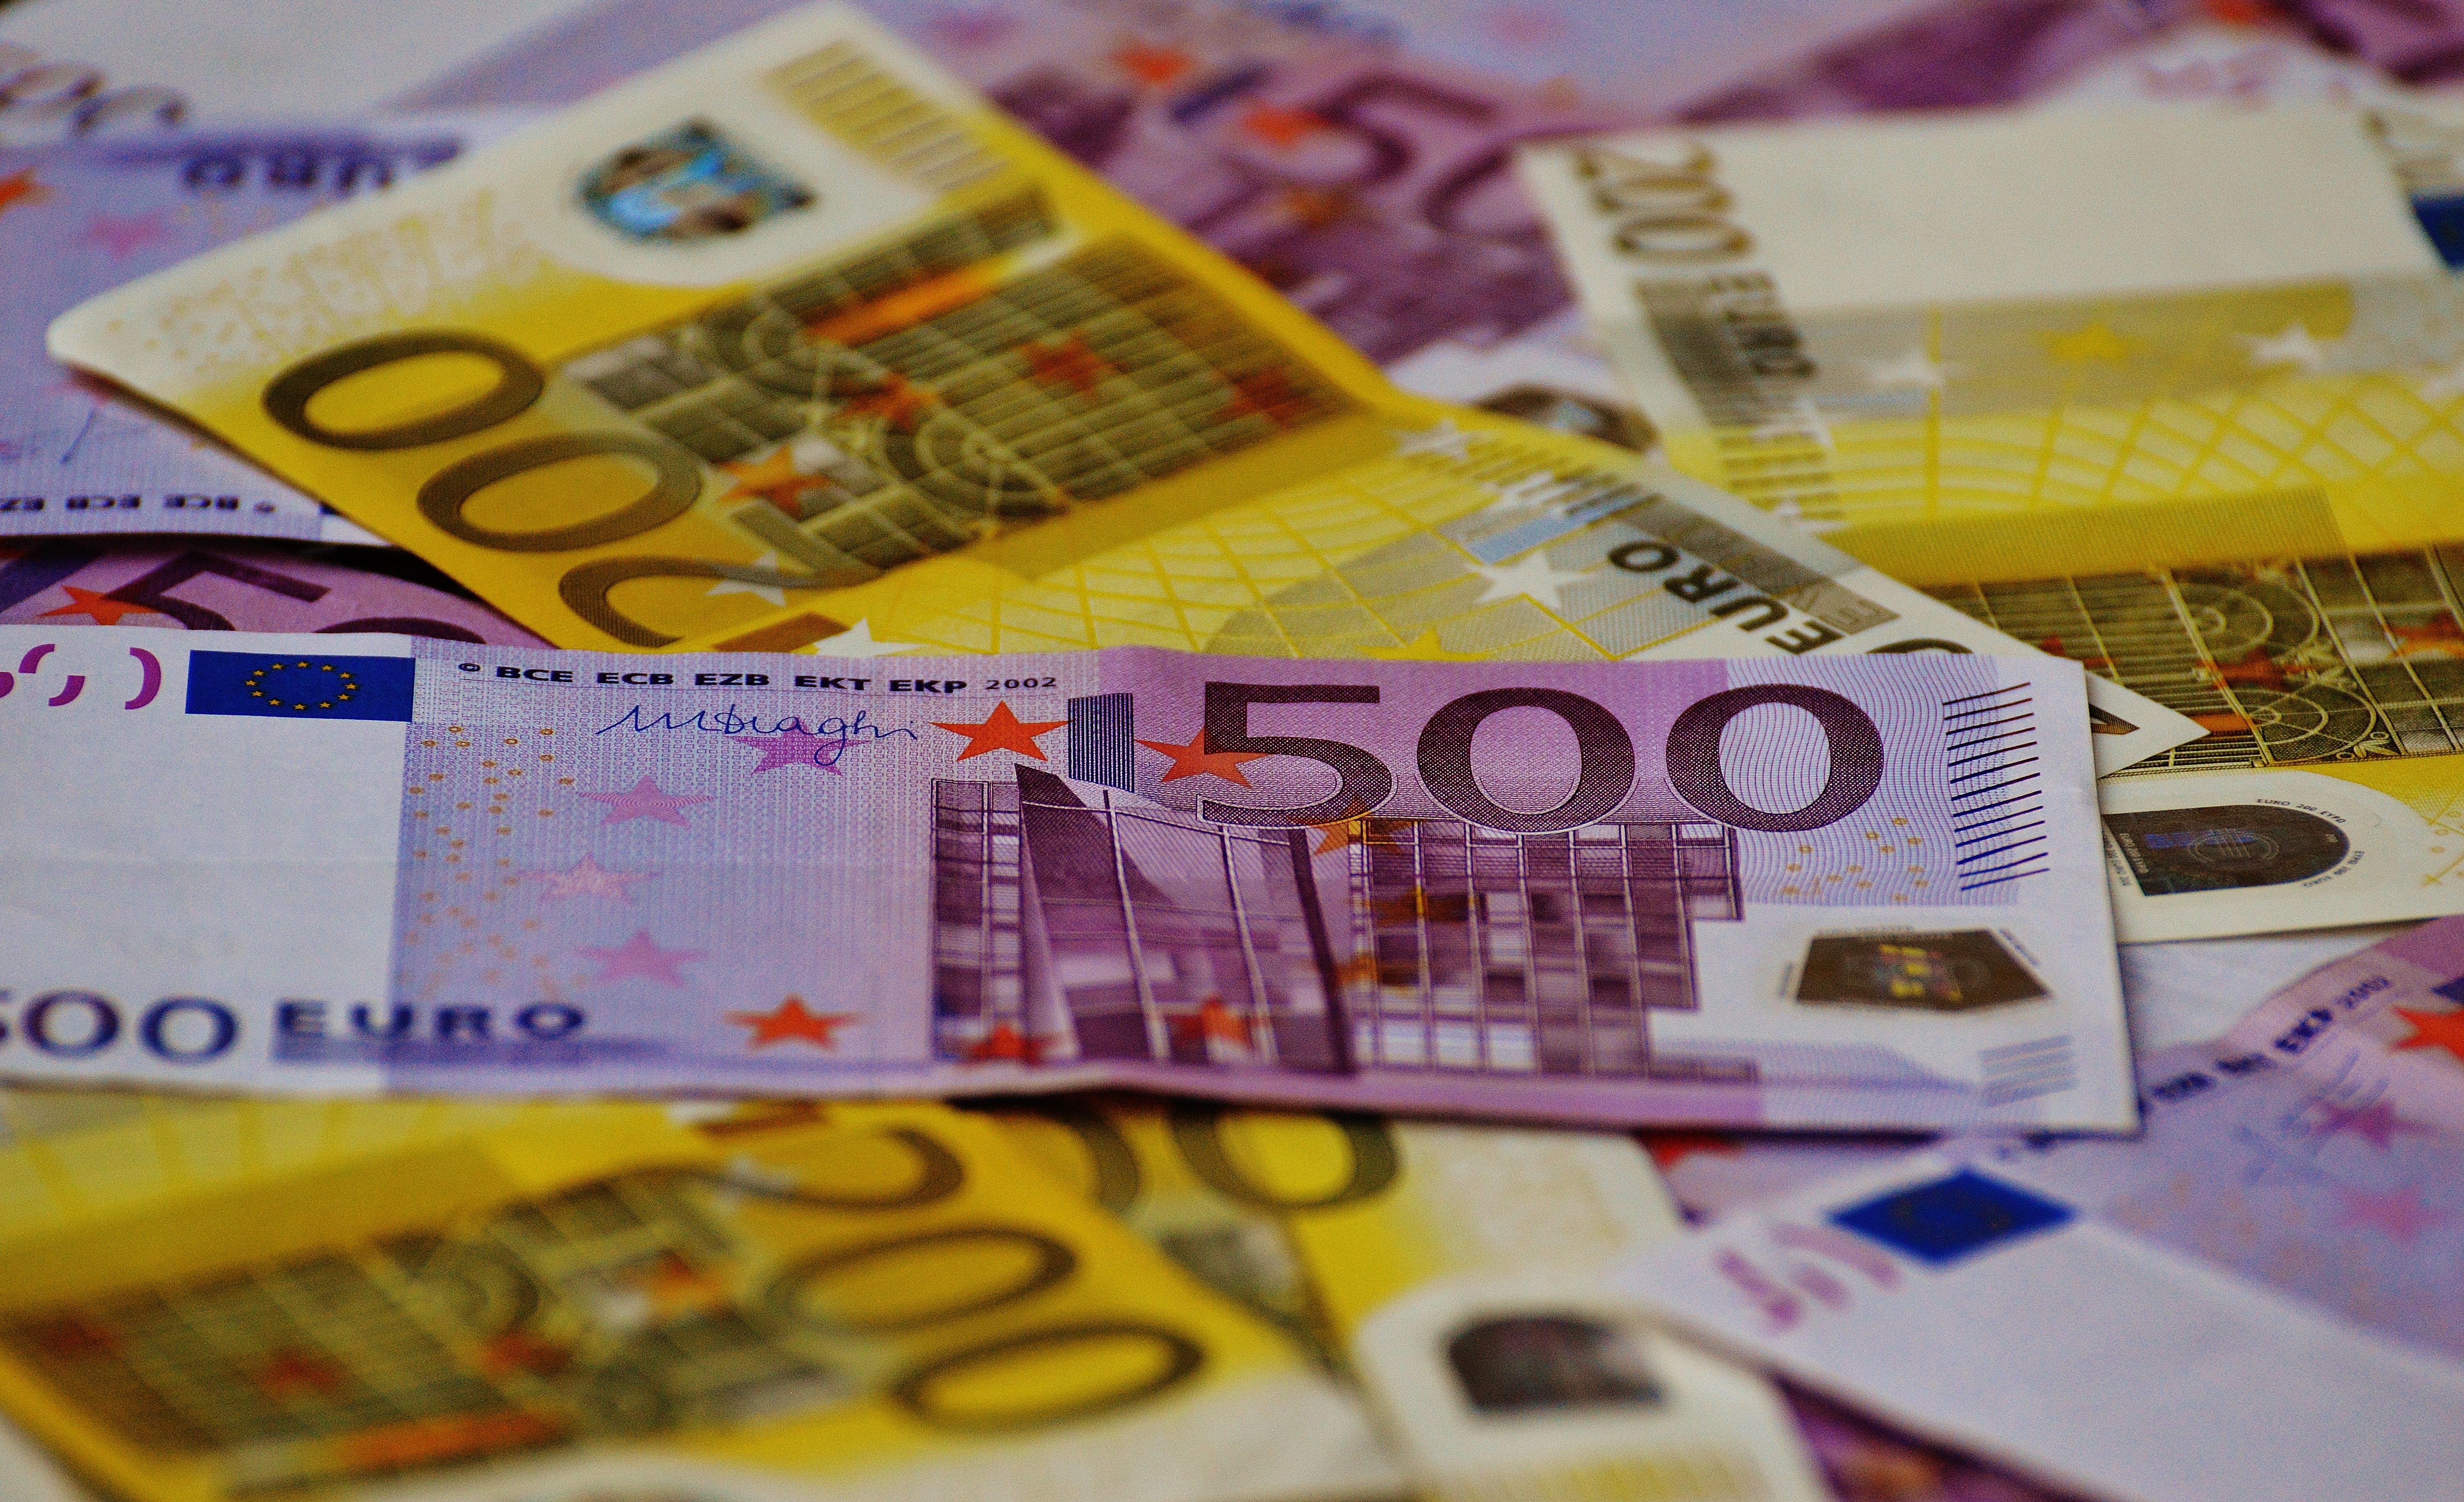
money, cash, currency, euro, save, seem, many, finance, banknote, dollar bill, paper money, euro notes, euro bills, 500 euro, 200 euro